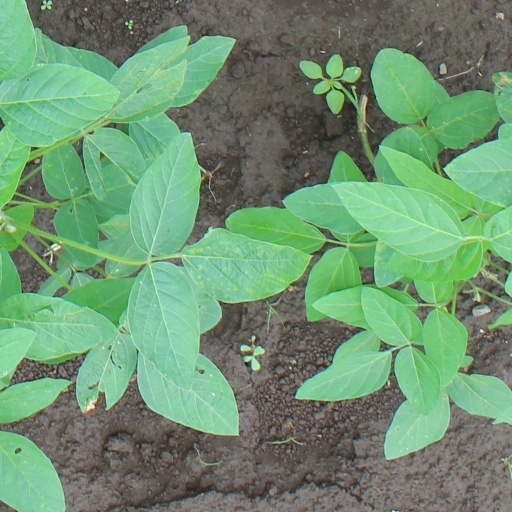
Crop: soybean